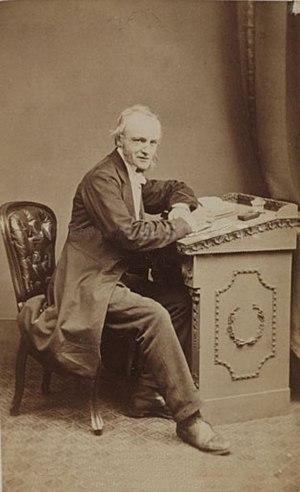
William Crawford Williamson, né à Scarborough le 24 novembre 1816 et mort à Clapham le 23 juin 1895, est un naturaliste britannique.